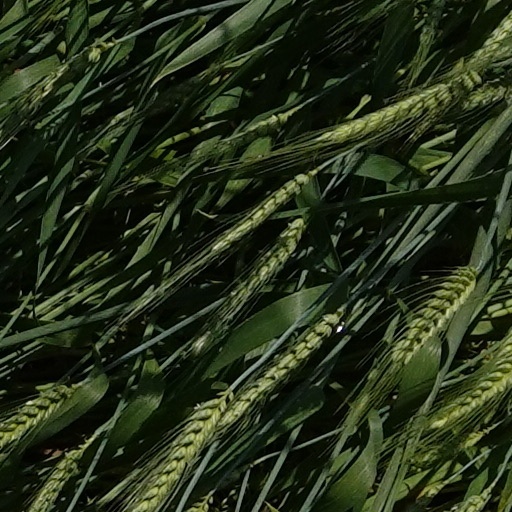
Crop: wheat